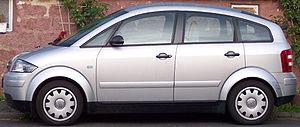
L'Audi A2 est une voiture compacte de type monospace dont la particularité est d'avoir une carrosserie ainsi qu'une structure entièrement en aluminium, qui lui assure un risque de corrosion nul, un poids raisonnable pour un espace intérieur généreux à 4 places. Son prix de base à sa sortie en France en juillet 2000, 129 900 francs soit environ 19 800 euros, est en revanche important et correspond à l'époque au niveau de prix d'une Audi A3, pourtant d'une meilleure finition. Les ventes en France ayant du mal à décoller, Audi baisse fortement les tarifs au 1ᵉʳ mars 2001, le prix de base étant alors 115 400 francs soit environ 17 600 euros.